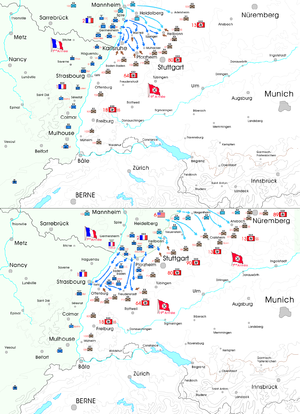
Rhin et Danube
Le 6ᵉ groupe d'armées des États-Unis est la dénomination des forces composées de la 7ᵉ armée américaine et la 1ʳᵉ armée française, sous le commandement du général Jacob Devers.
La 1ʳᵉ armée française est le nom donné aux unités militaires placées sous les ordres du général de Lattre de Tassigny et assignées à la libération du territoire français.
L'Armée française de la Libération est l'Armée française réunifiée, résultant de la fusion de l'Armée d'Afrique giraudiste et des FFL gaullistes, qui, après avoir participé aux campagnes de Tunisie et d'Italie, débarque avec les Alliés pour reconquérir la France en 1944 et qui entre en 1945 en Allemagne pour obtenir sa capitulation et l'occuper jusqu'en 1955.